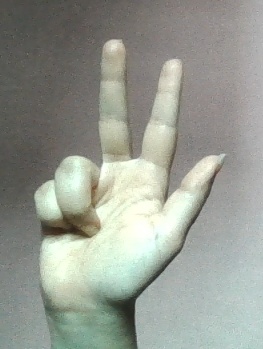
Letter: al